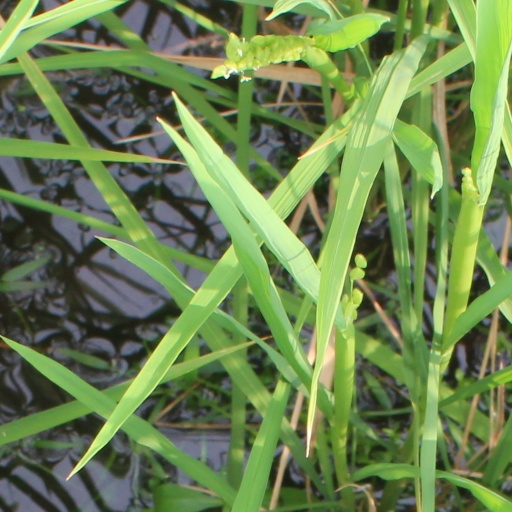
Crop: rice